Eparchy of Banat

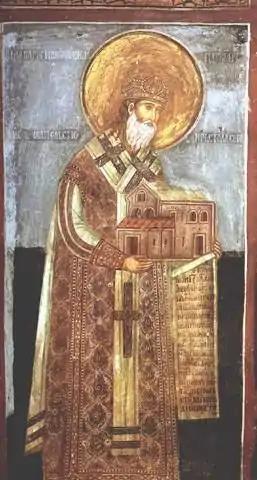
Serbian Patriarch Makarije I

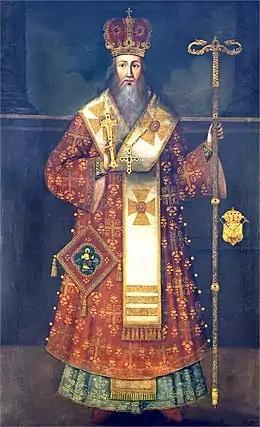
Serbian Patriarch Arsenije III

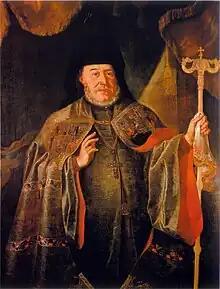
Serbian Patriarch Arsenije IV

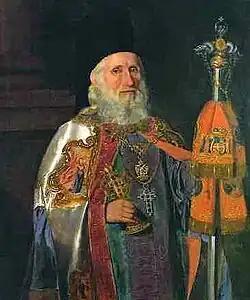
Serbian Patriarch Josif Rajačić, former Bishop of Vršac

During the Middle Ages, entire territory of modern Serbian Banat belonged to the Kingdom of Hungary, that had ambivalent attitudes towards the presence of Eastern Orthodox Christianity in its southern and eastern regions, depending on relations with the Byzantine Empire, and medieval Serbia. By the end of the 15th century, Serbian presence in those regions was significantly enlarged by continuous migrations that were caused by Ottoman invasion of Serbian lands.